Catamount Recording Studio

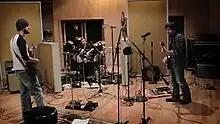
Catamount Studio

Thirty-six nationally distributed albums have been recorded and mixed at the recording studio. In 2015, Catamount Recording Studio was inducted into the Iowa Rock 'n' Roll Hall of Fame.